Klara and the Sun

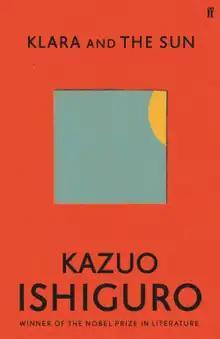
First edition

Klara and the Sun is the eighth novel by the British writer Kazuo Ishiguro, published on 2 March 2021. It is a dystopian science fiction story.